2016 All-Ireland Senior Hurling Championship final

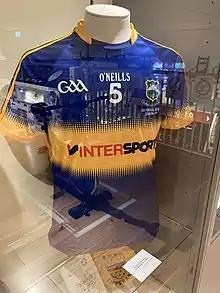
Shirt worn by Séamus Kennedy in the 2016 All-Ireland final (Tipperary Museum of Hidden History)

Kilkenny manager Brian Cody speaking after the match said "The better team won, the better team always wins as far as I’m concerned but it was comprehensive, We went in after the first half two points down, well in the game. We got a good start to the second half, got the goal but you know they didn’t blink, they came back at us and they got some terrific scores, We were out-played through the second half and there’s no argument that the better team won the match."